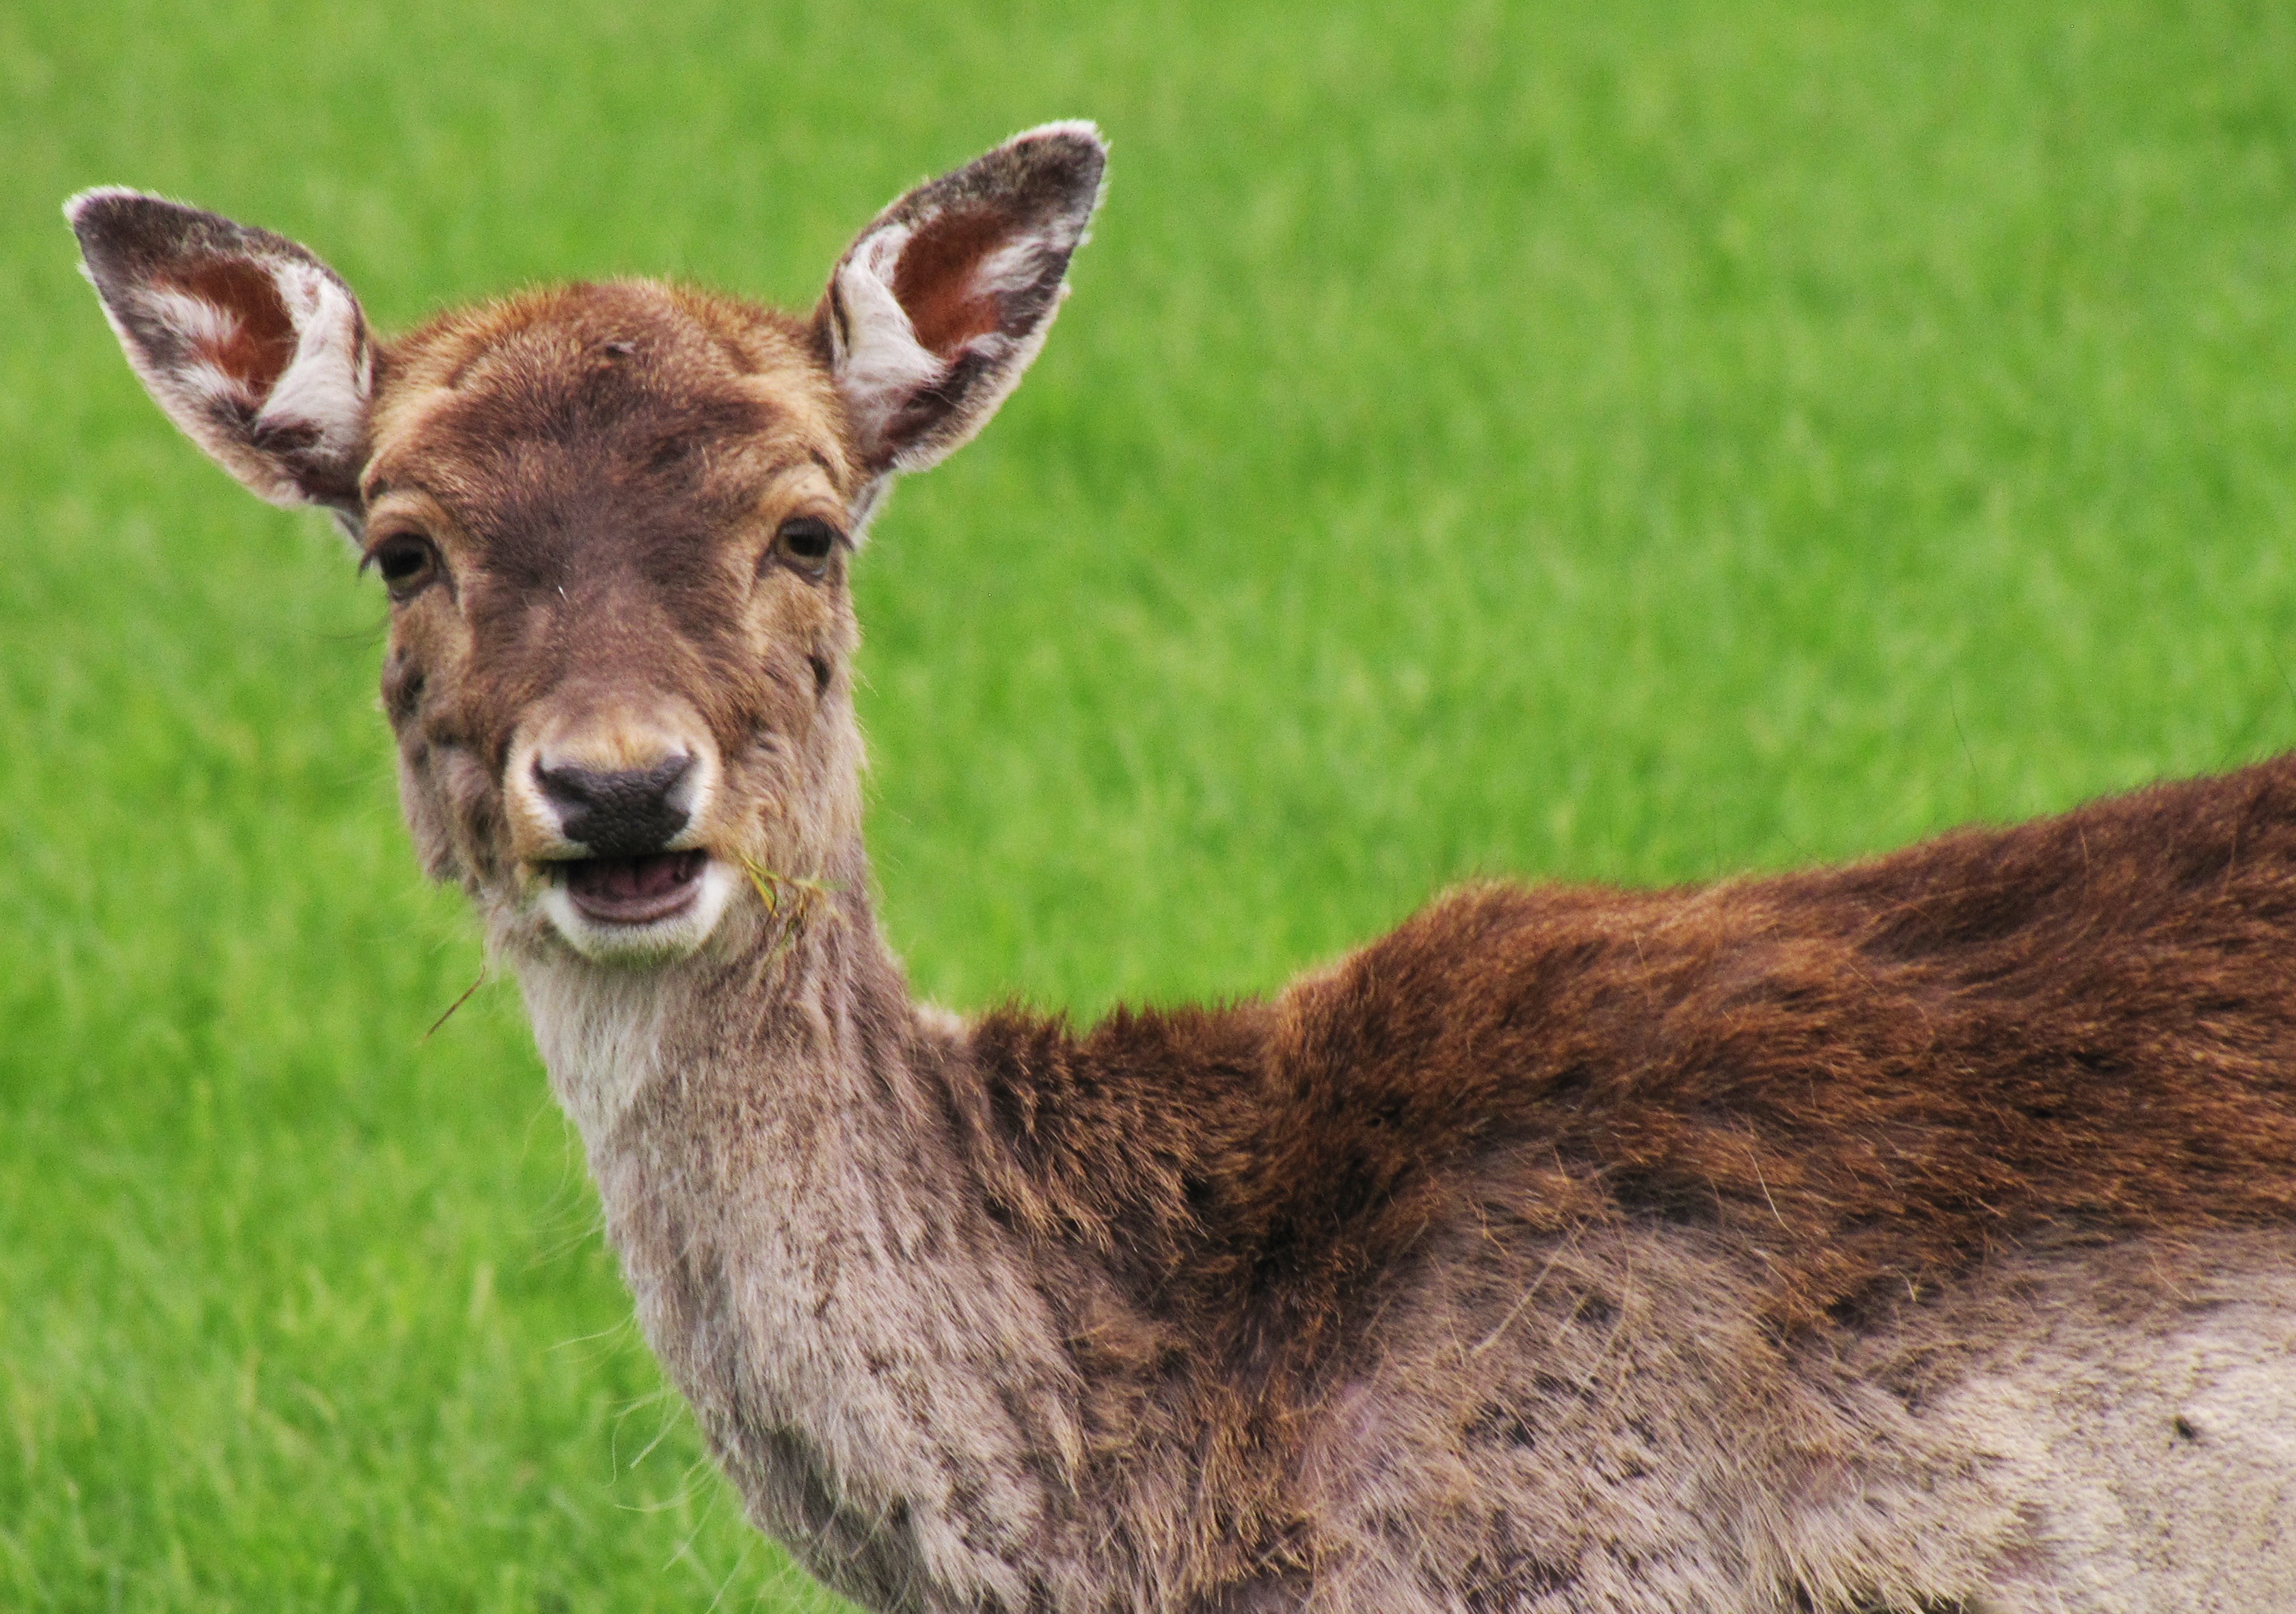
wildlife, deer, mammal, fauna, vertebrate, curious, roe deer, vigilant, interested, white tailed deer, musk deer